Wife selling (English custom)

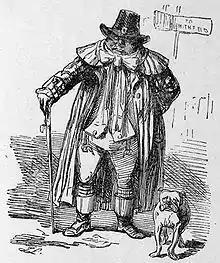
A French depiction of Milord John Bull, heading to Smithfield Market to sell his wife

Five distinct methods of breaking up a marriage existed in the early modern period of English history. One was to sue in the ecclesiastical courts for separation from bed and board ("a mensa et thoro"), on the grounds of adultery or life-threatening cruelty, but it did not allow a remarriage. From the 1550s, until the Matrimonial Causes Act 1857 became law, divorce in England was only possible, if at all, by the complex and costly procedure of a private act of Parliament. Although the divorce courts set up in the wake of the 1857 act made the procedure considerably cheaper, divorce remained prohibitively expensive for the poorer members of society. An alternative was to obtain a "private separation", an agreement negotiated between both spouses, embodied in a deed of separation drawn up by a conveyancer. Desertion or elopement was also possible, whereby the wife was forced out of the family home, or the husband simply set up a new home with his mistress. Finally, the less popular notion of wife selling was an alternative but illegitimate method of ending a marriage. "The Laws Respecting Women, As They Regard Their Natural Rights" (1777) observed that, for the poor, wife selling was viewed as a "method of dissolving marriage", when "a husband and wife find themselves heartily tired of each other, and agree to part, if the man has a mind to authenticate the intended separation by making it a matter of public notoriety".